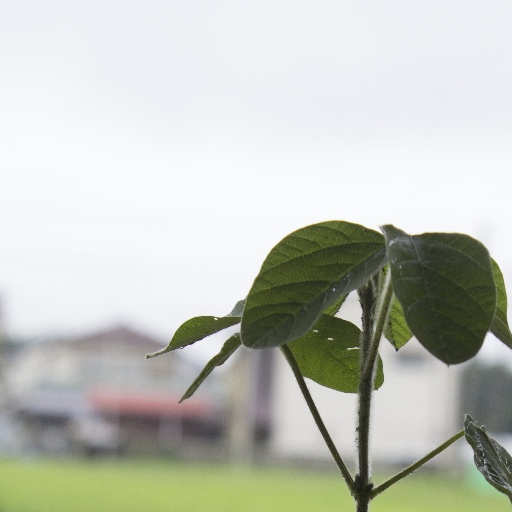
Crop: soybean